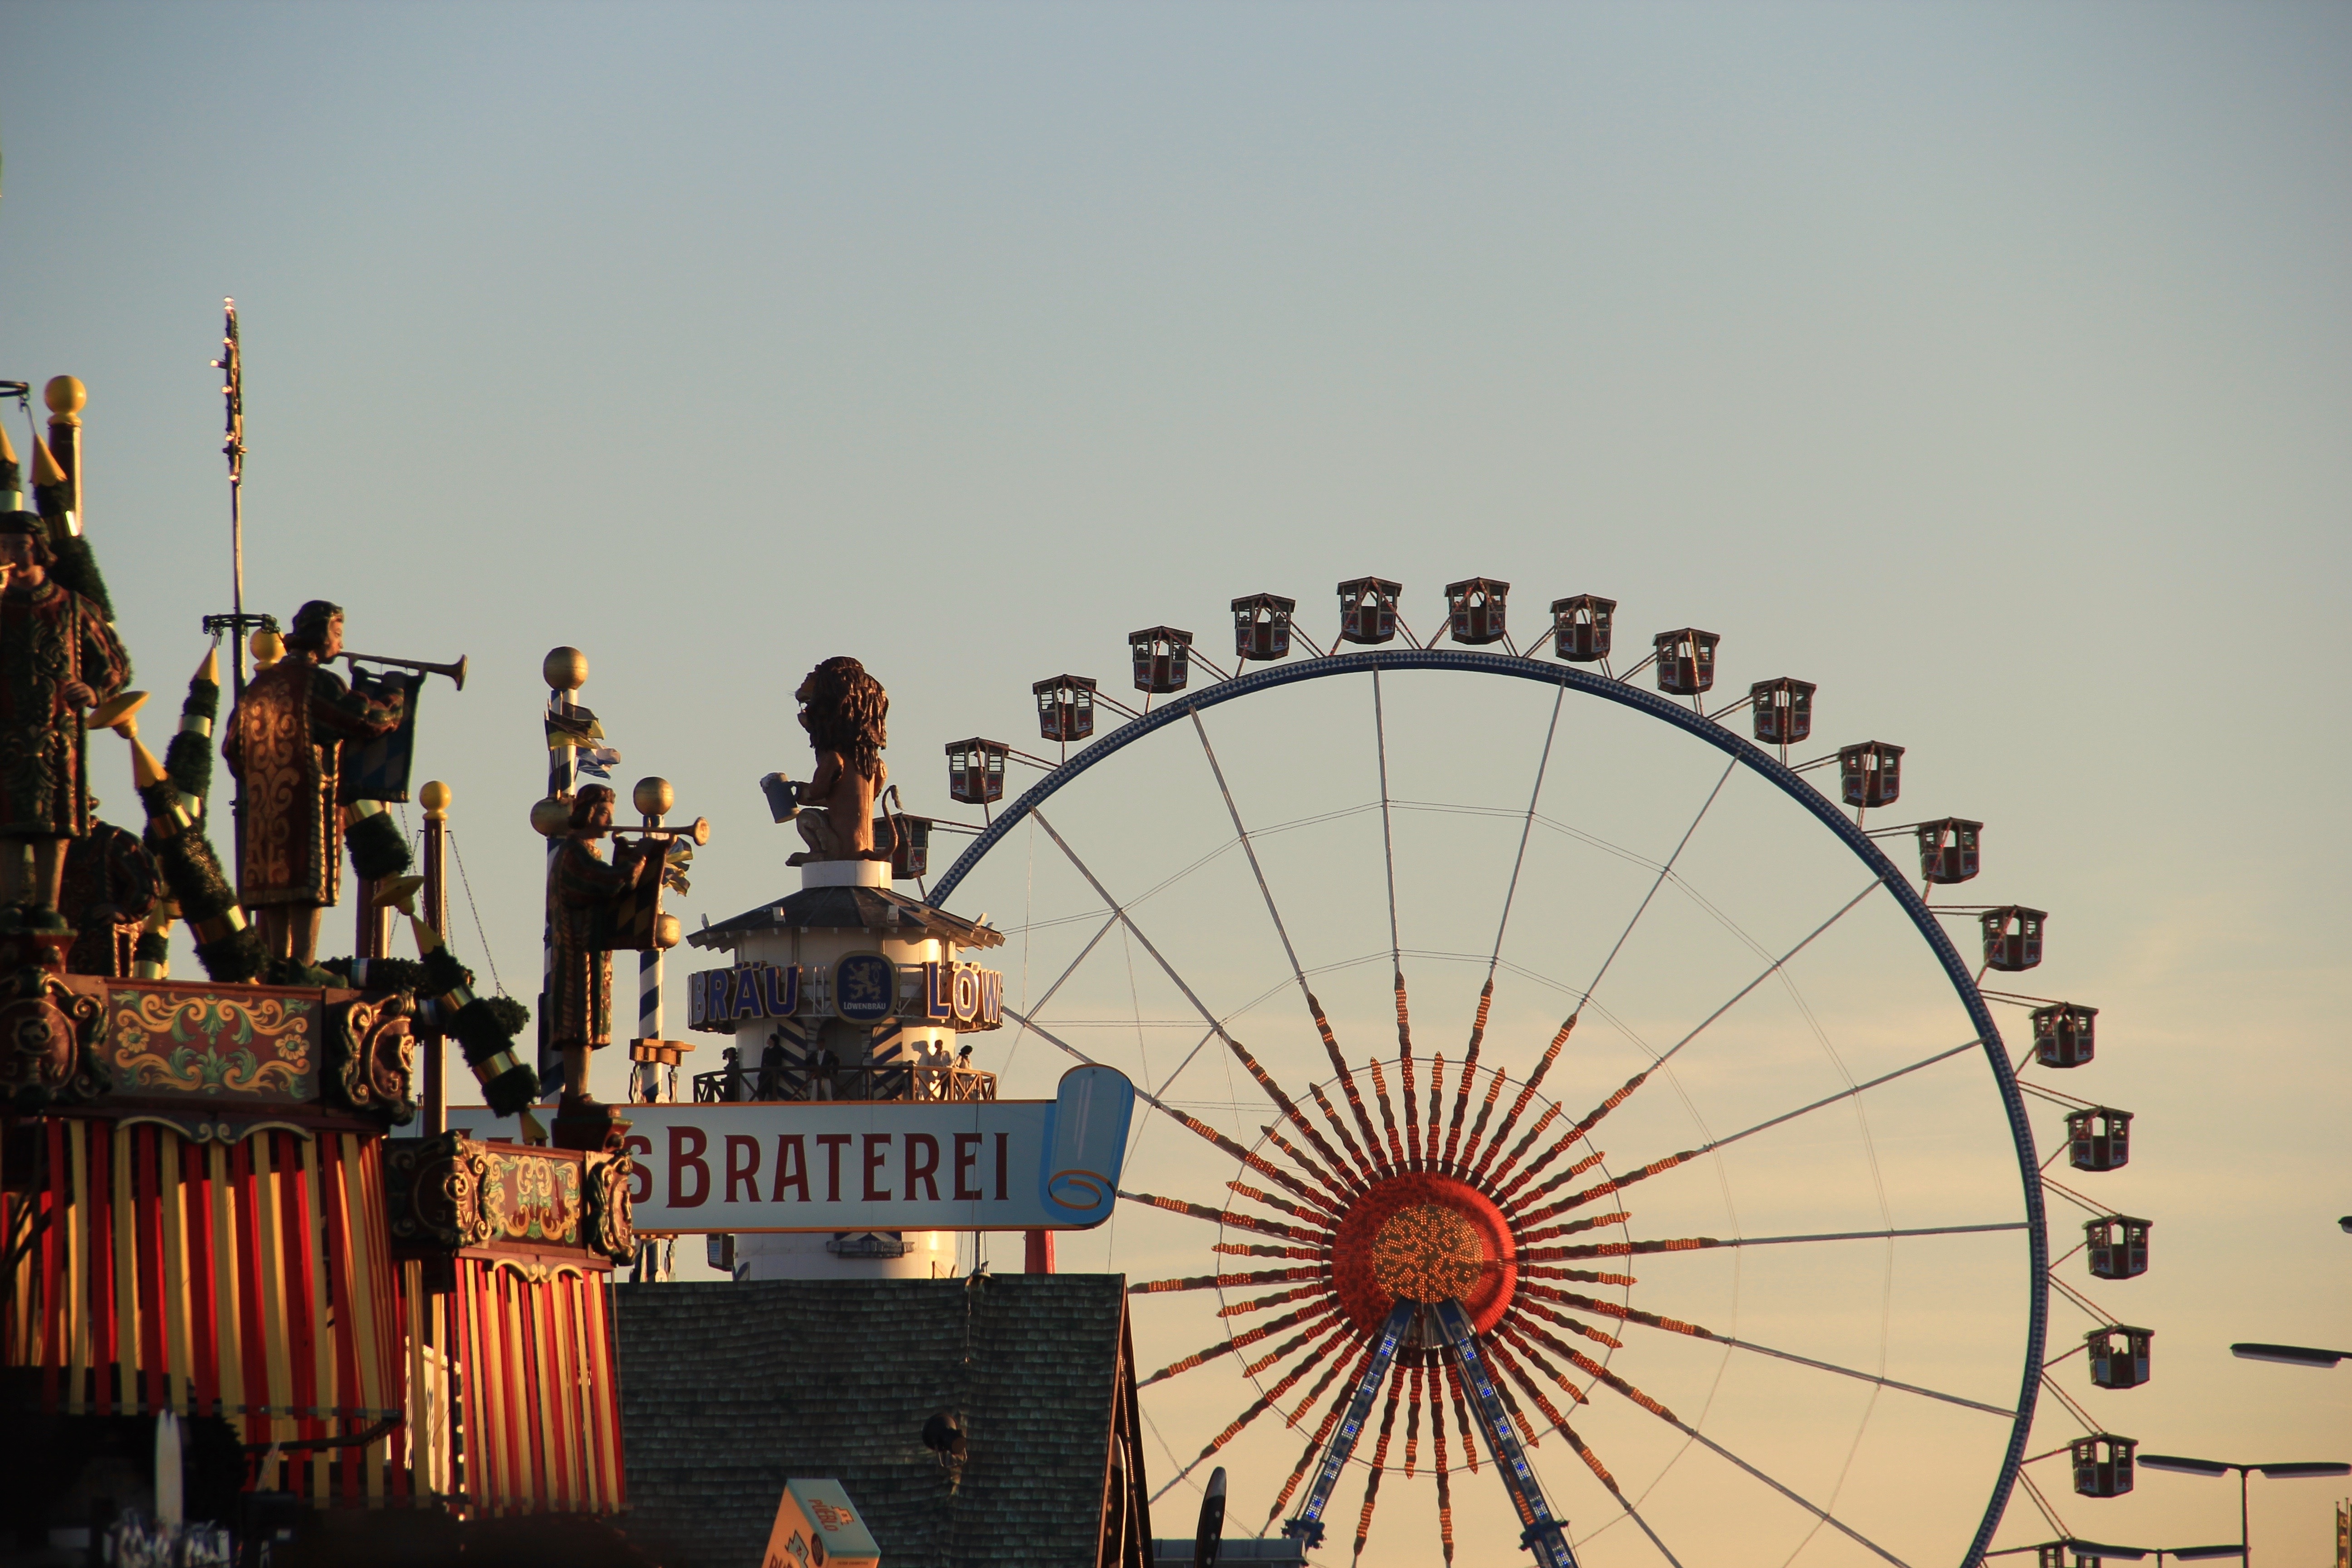
recreation, ferris wheel, ride, tourist attraction, fair, munich, oktoberfest, folk festival, year market, carnies, outdoor recreation